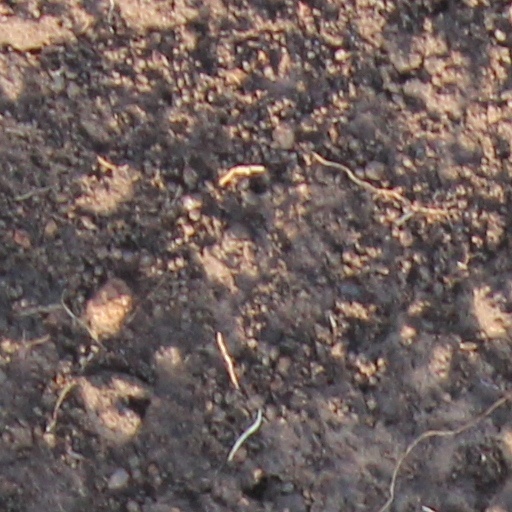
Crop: wheat